Aniche

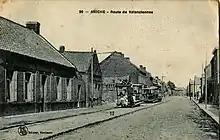
Aniche was served by the former "Tramway of Douai", seen here on the Route de Valenciennes in the late 1910s

On 28 November 1900, 21 workers were killed by the explosion of 148 kg of dynamite in the Fenelon pit owned by the Aniche Mining Company.